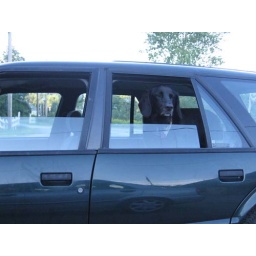
rider | dog in dark car